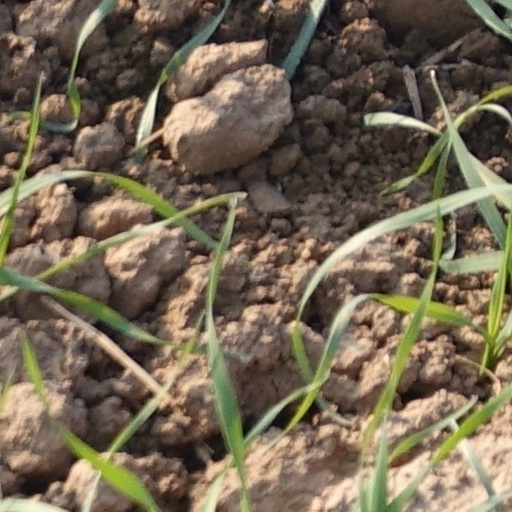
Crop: wheat